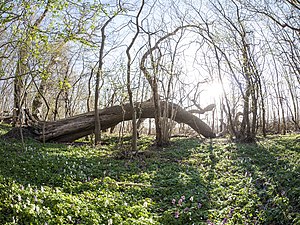
Naturskov
Suserup Skov er naturskov, der har stået urørt siden slutningen af 1800-tallet
En naturskov er en skov som enten ligger urørt hen eller drives med hensyntagen til biodiversiteten eller som drives med gamle driftsformer som plukhugst, stævningsskov eller græsningsskov. Det kan være skov hvor træerne genetisk stammer fra træer, der naturligt er indvandret til voksestedet. En urskov er således også en naturskov, men hvis urskoven fældes, og en ny skov vokser op af sig selv, er der ikke længere tale om urskov, selv om træerne måske bliver flere hundrede år gamle. Men skoven er stadig en naturskov. Man bruger begrebet naturskov om skove, der er for menneskepåvirkede til, at skoven kan kaldes for urskov.